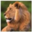
Label: lion